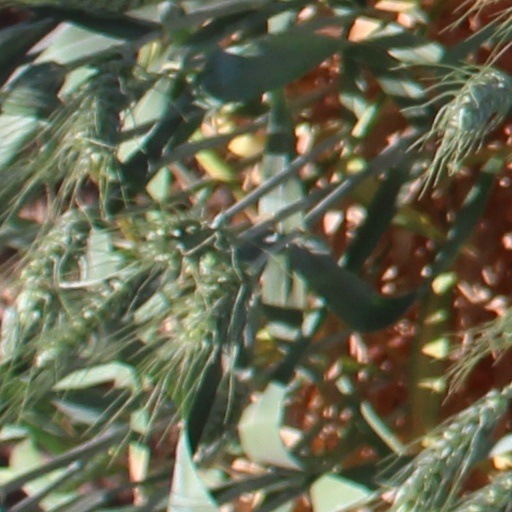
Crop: wheat